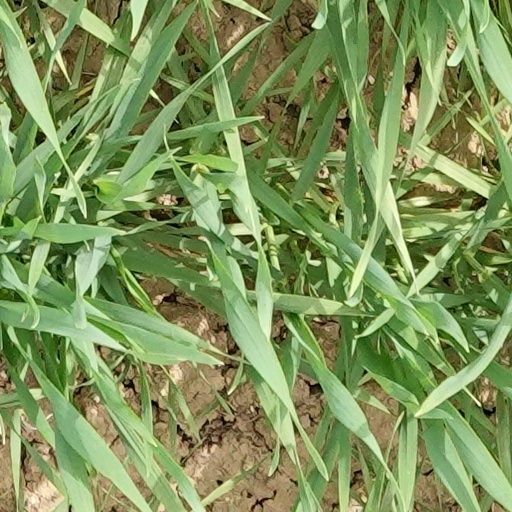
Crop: wheat